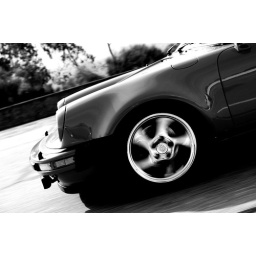
A black and white version of one of the images used in the California Dreaming Roadtrip magazine feature.